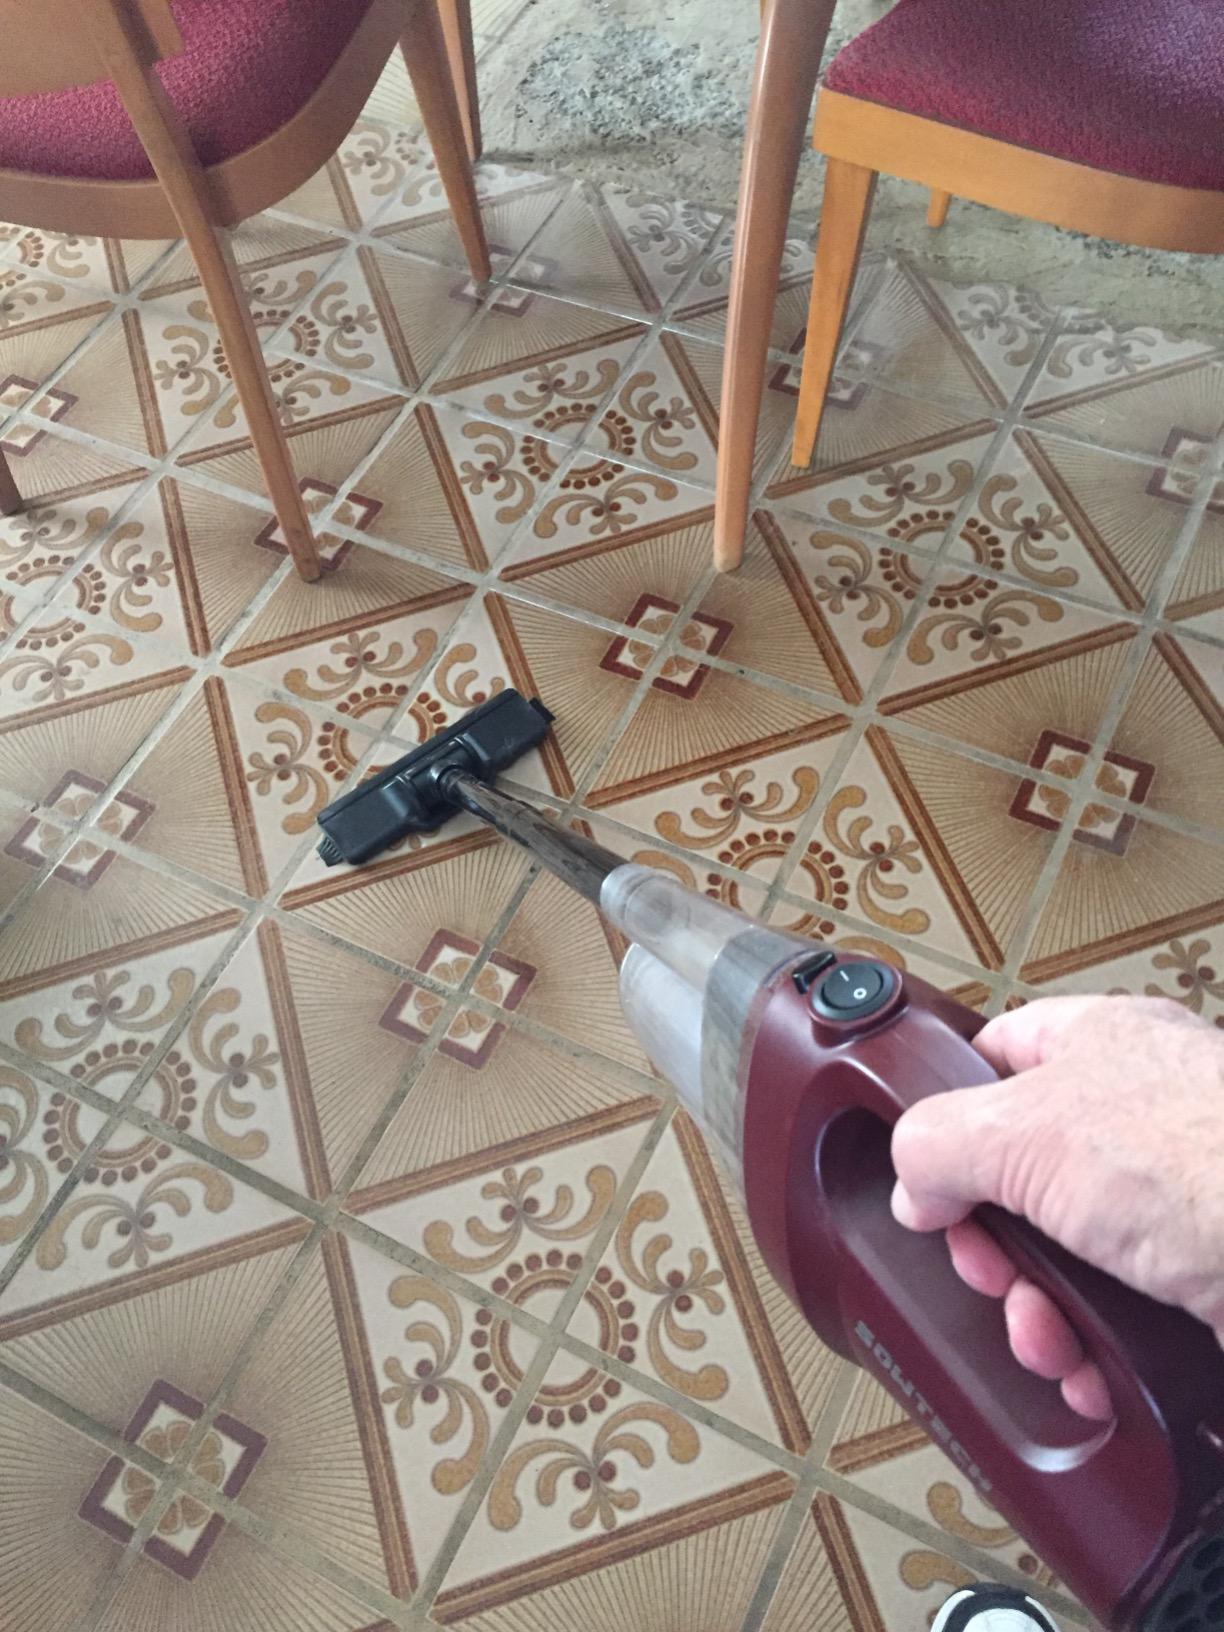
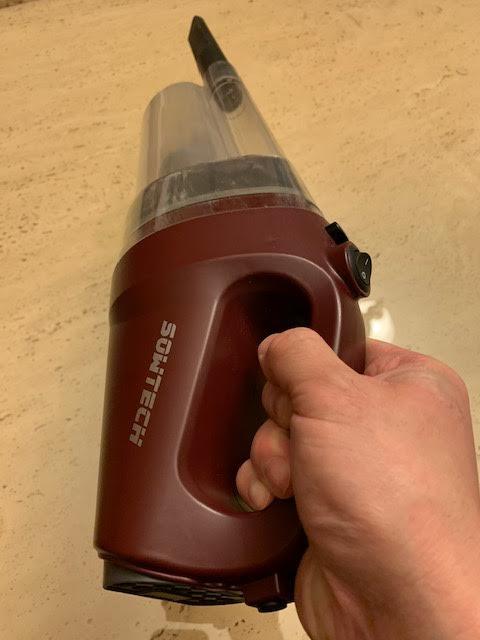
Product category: items_vacuum
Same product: yes